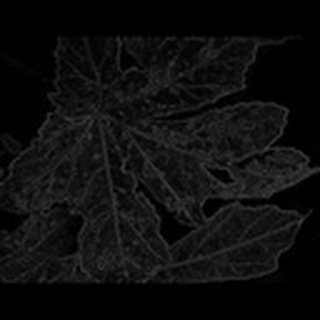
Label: cotton_powdery_mildew